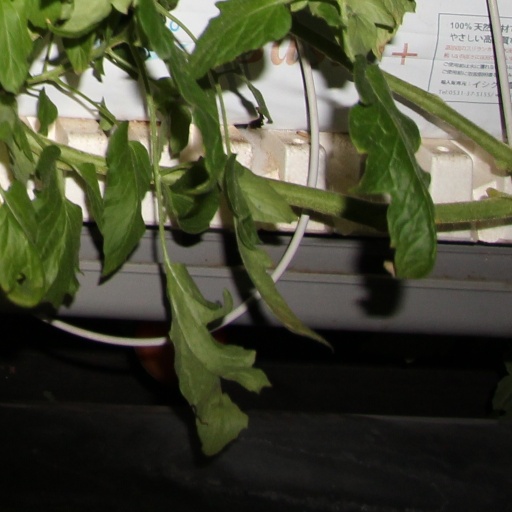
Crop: tomato